Harpur

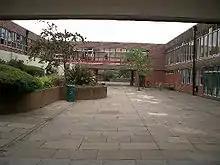
Bedford Modern School in Harpur

There are two state primary schools in Harpur – Edith Cavell Primary School located on Manton Lane, and Livingstone Primary School situated on Clapham Road. There are no secondary schools in Harpur. Children in the area are in the catchment for Biddenham International School in Biddenham.